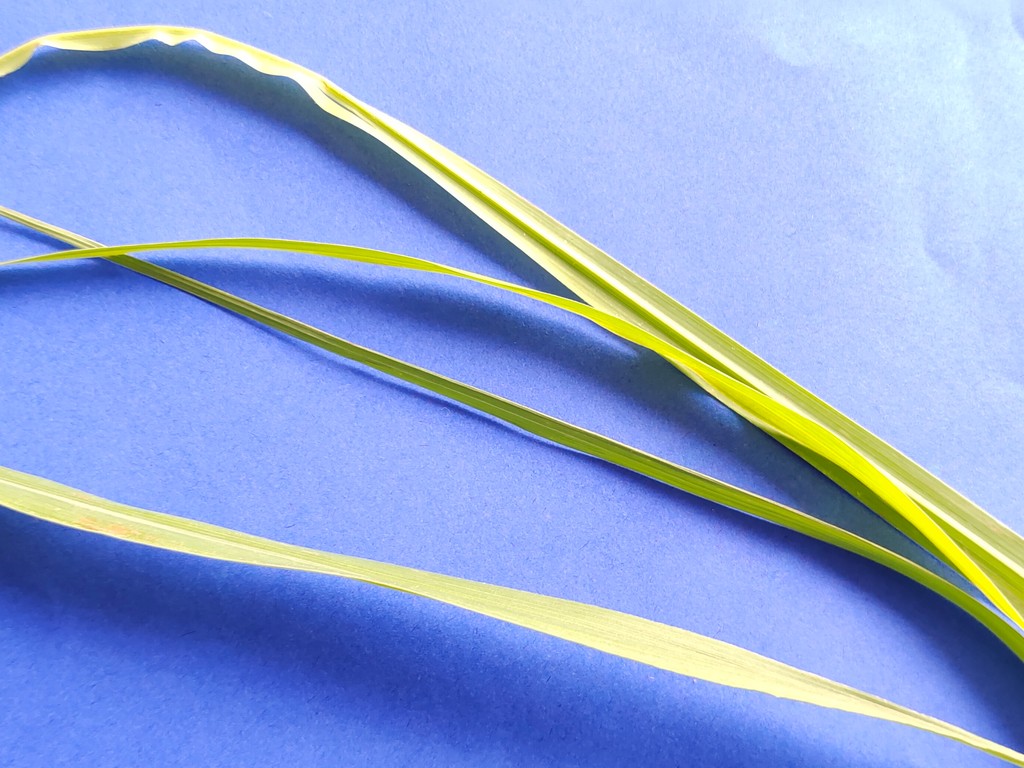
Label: Healthy